Nathassia

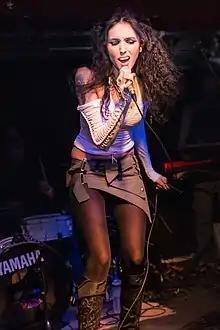
Nathassia performing at O2 Academy

Nathassia is a Dutch electronic music artist, DJ, singer and songwriter from Gouda, South Holland, currently residing in London, UK. Nathassia made music history by being the first electronic music artist to perform at the Luxor Temple in Egypt at the Nefertiti International Fashion Festival in April 2016, organised by Mona al Mansouri. Nathassia is known and praised for being an ambassador for multiculturalism and has according to leading electronic dance music magazine We Rave You perfectly emulated the ideology of Multiculturalism via her own music. Since lockdown in 2020 Nathassia has hosted Goddess Is A DJ, a weekly radio show which is broadcast to millions listeners in more than 31 countries including Digitally Imported Radio. DJmag said about her radio and live shows: "Nathassia takes the listener on a musical journey with many emotional twists and epic moments in order to discover a range of multicultural sounds and genres of electronic dance music". Her singles "Change The World, "In My Head", "Rainmaker" and "Lair" were playlisted on Club MTV and MTV Dance International highest chart position at number 9 in Club MTV's Big 20. Her latest single "Guardian Angel" charted at number 3 in the UK Dance chart.